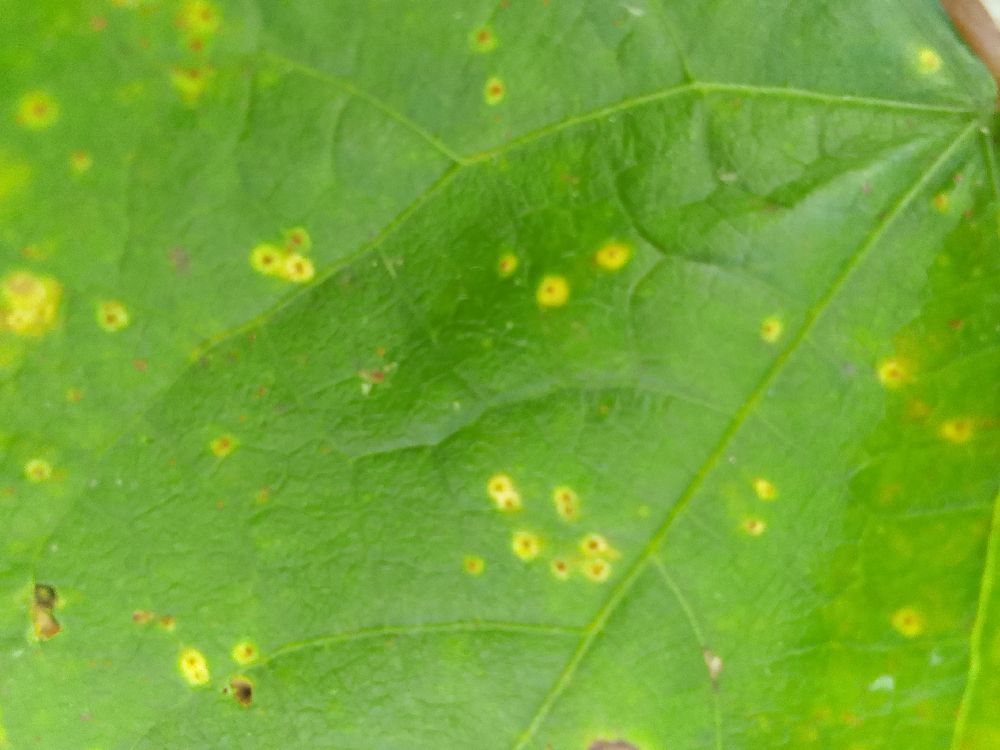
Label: rust